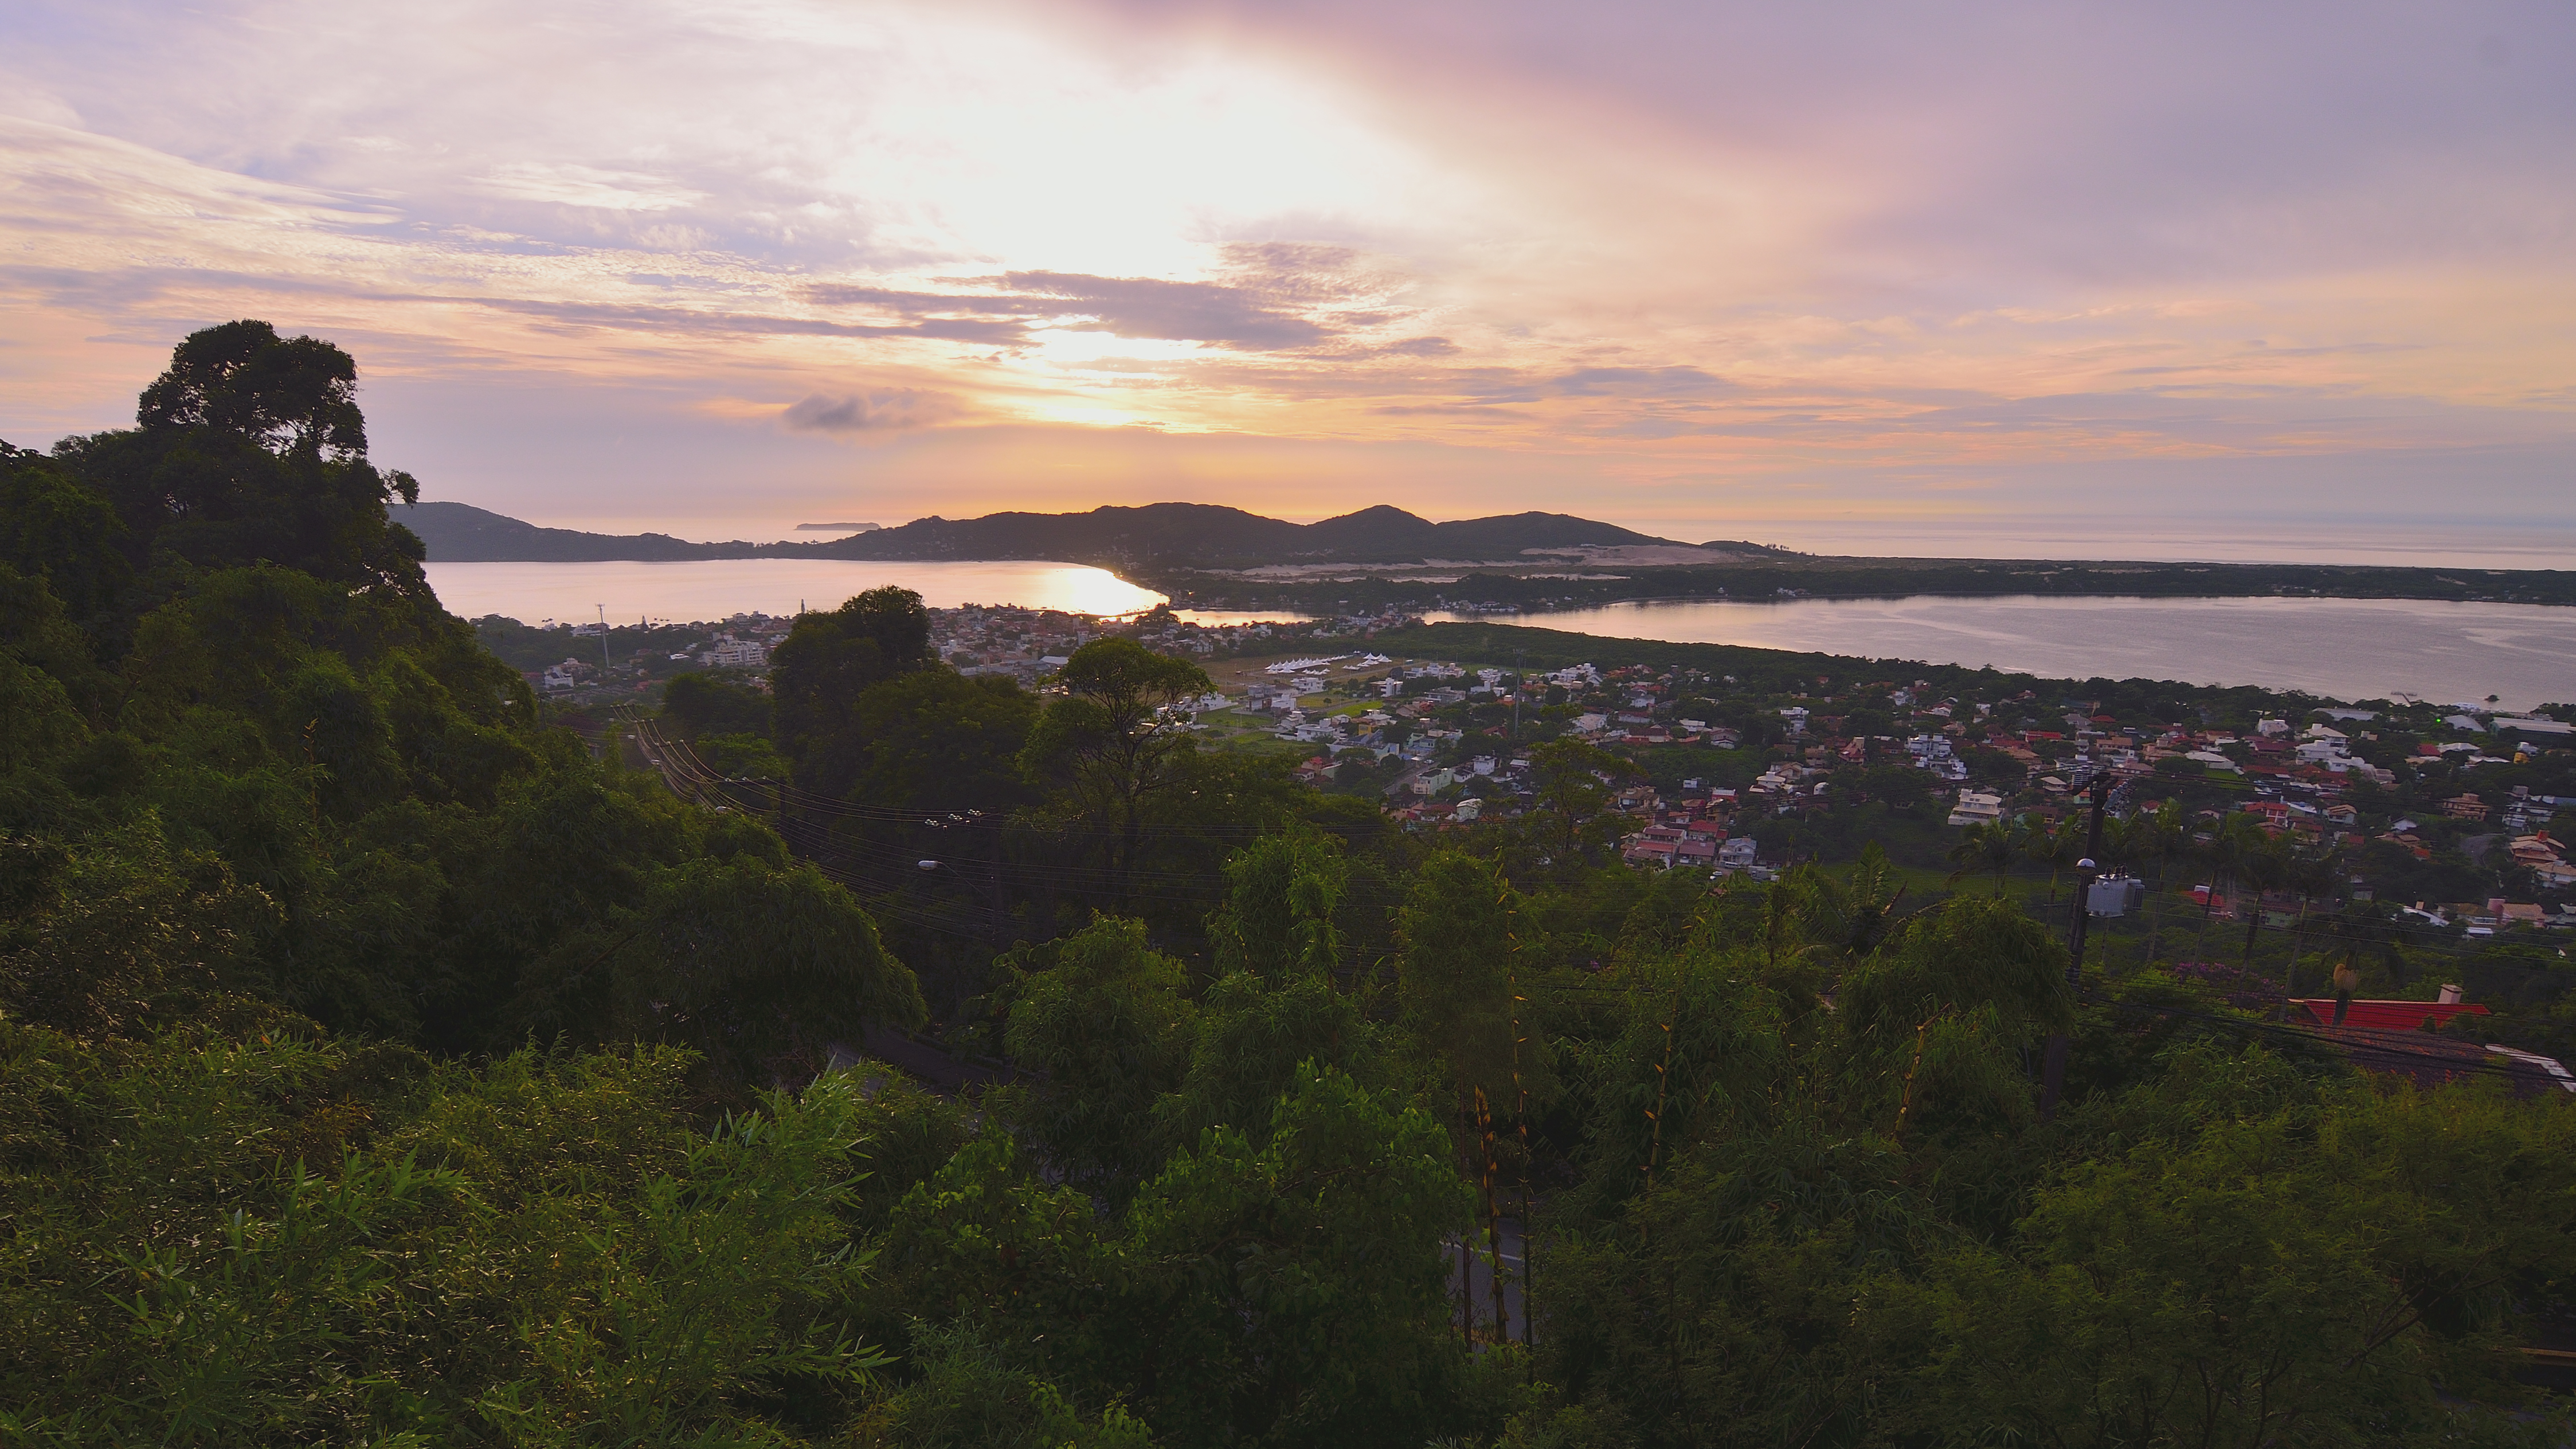
landscape, sea, coast, nature, horizon, mountain, cloud, sky, sunrise, sunset, morning, hill, dawn, river, dusk, evening, bay, amanecer, lagoa, conceicao, lagoadaconceicao, rural area, geographical feature, mountainous landforms